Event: Nepal Earthquake
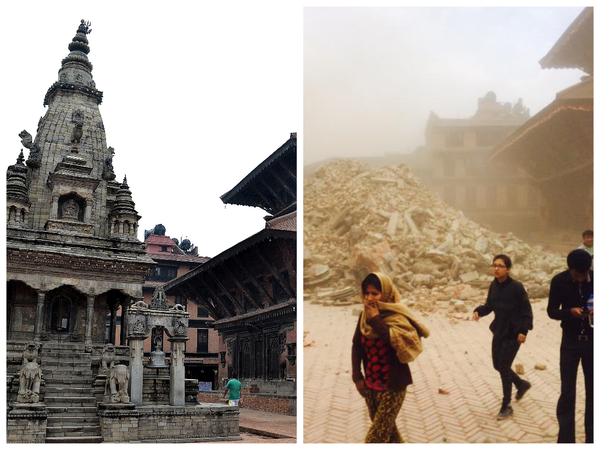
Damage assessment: damage